Sonic the Hedgehog (8-bit video game)

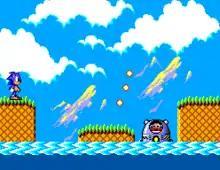
Sonic, the player-controlled character, fights Doctor Robotnik in Bridge Zone, the game's second level.

The 8-bit "Sonic the Hedgehog" is a side-scrolling platform game similar in gameplay and style to the original 16-bit Sega Genesis game of the same name, save for several new and altered game mechanics. As in the original, the anthropomorphic hedgehog Sonic ventures to rescue the animal population of South Island from the diabolical Doctor Robotnik, who plots to turn them into robots. The player jumps between platforms, avoids enemy and inanimate obstacles, and breaks televisions to collect shields, speed shoes, and invincibility, and mark checkpoints. Like the original, Sonic collects rings, which protect him from being hit by an enemy or obstacle. The player starts the game with three lives and will lose one if they are hit without carrying any rings, drown, fall into a bottomless pit, or reach the act's 10-minute time limit.The game ends when the player runs out of lives, although they can return to the beginning of the current act if they have any continues. Gameplay is slightly slower and more focused on exploration than the original.